Battle of Preston (1648)

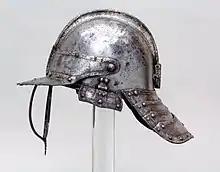

; so an infantry regiment of 600 might form 120 men wide and 5 deep, giving it a frontage of and a depth of . The pikemen would be placed in the centre of a formation, in a "stand", with the musketeers on each side. The usual tactic against infantry was for the musketeers to fire on their opponents and once it was thought they had been sufficiently weakened or demoralised the stand of pikemen would advance, attempting to break through the enemy centre. This was known as a "push of the pike". The musketeers would also advance, engaging the enemy with their musket butts, which were steel-plated for this purpose and attempt to envelop the opposing formation.